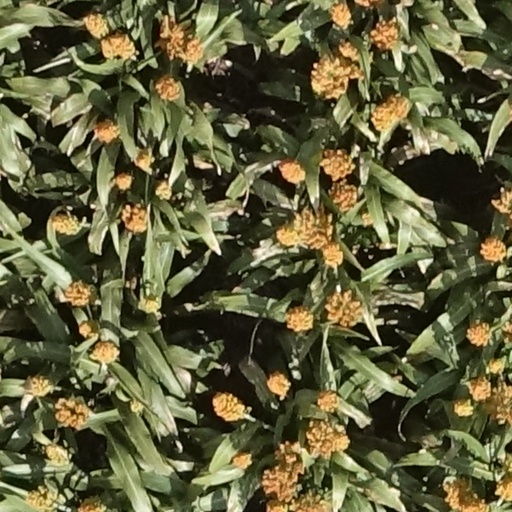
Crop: sorghum